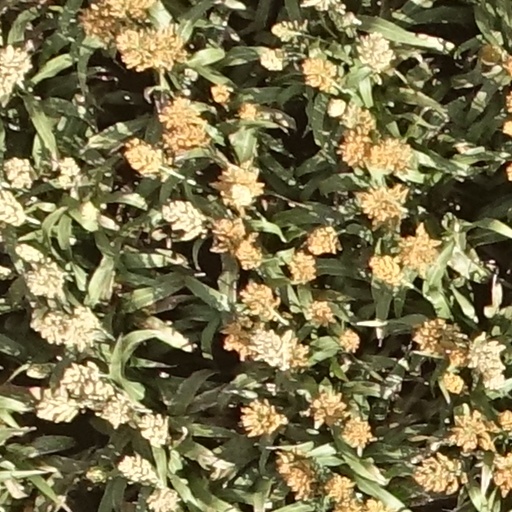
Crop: sorghum